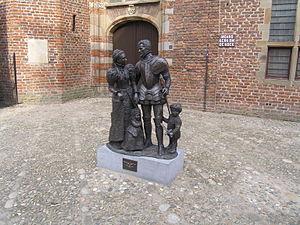
Anne d'Egmont, mieux connue sous le nom d'Anna van Buren, comtesse de Buren et dame d'Egmont, est la première épouse de Guillaume Iᵉʳ d'Orange-Nassau, dit Guillaume le Taciturne.